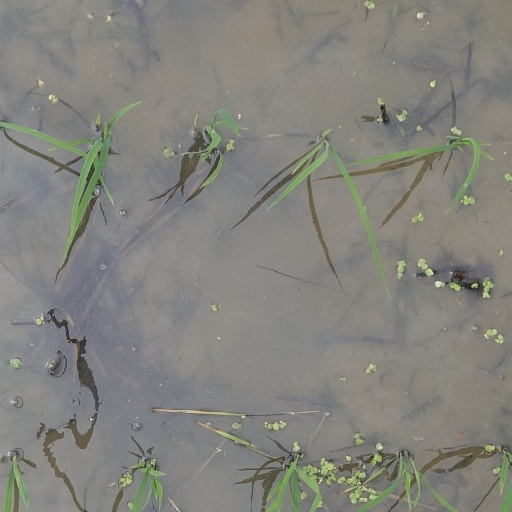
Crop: rice